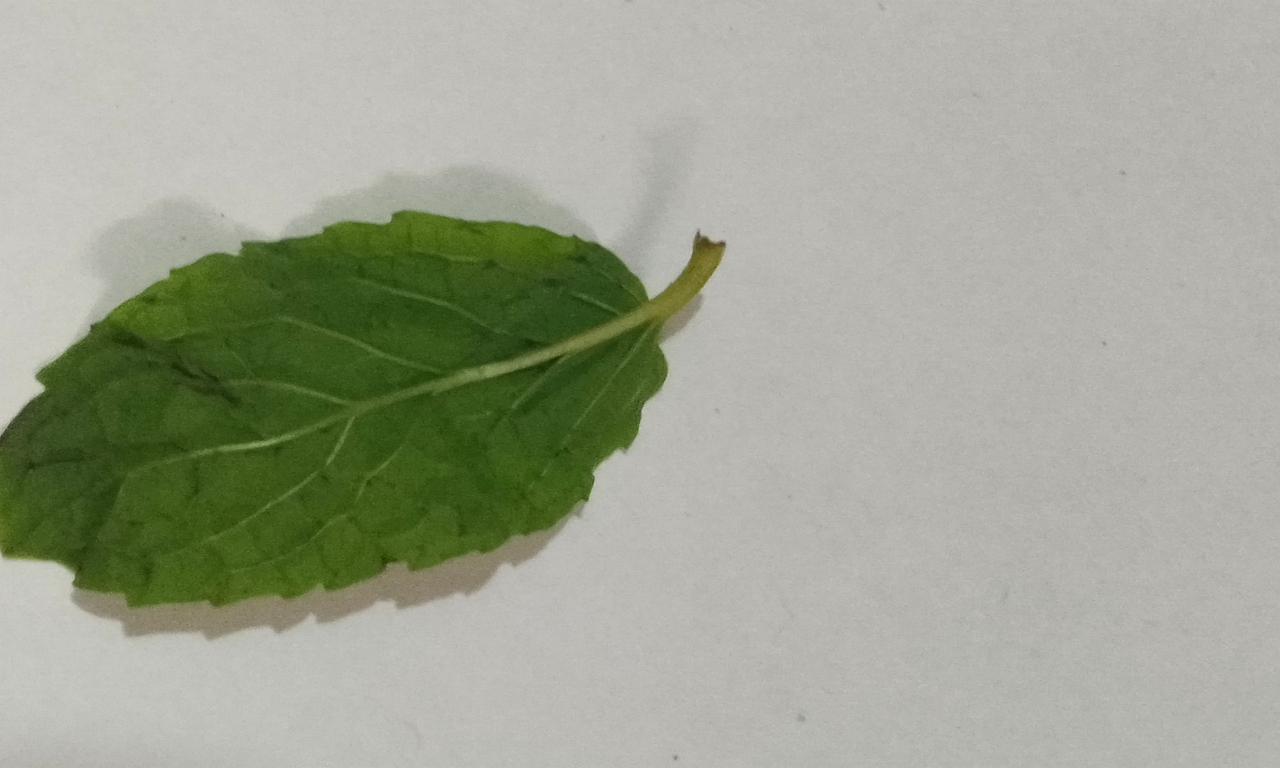
Label: Fresh